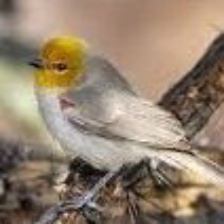
Species: VERDIN
Scientific name: AURIPARUS FLAVICEPS